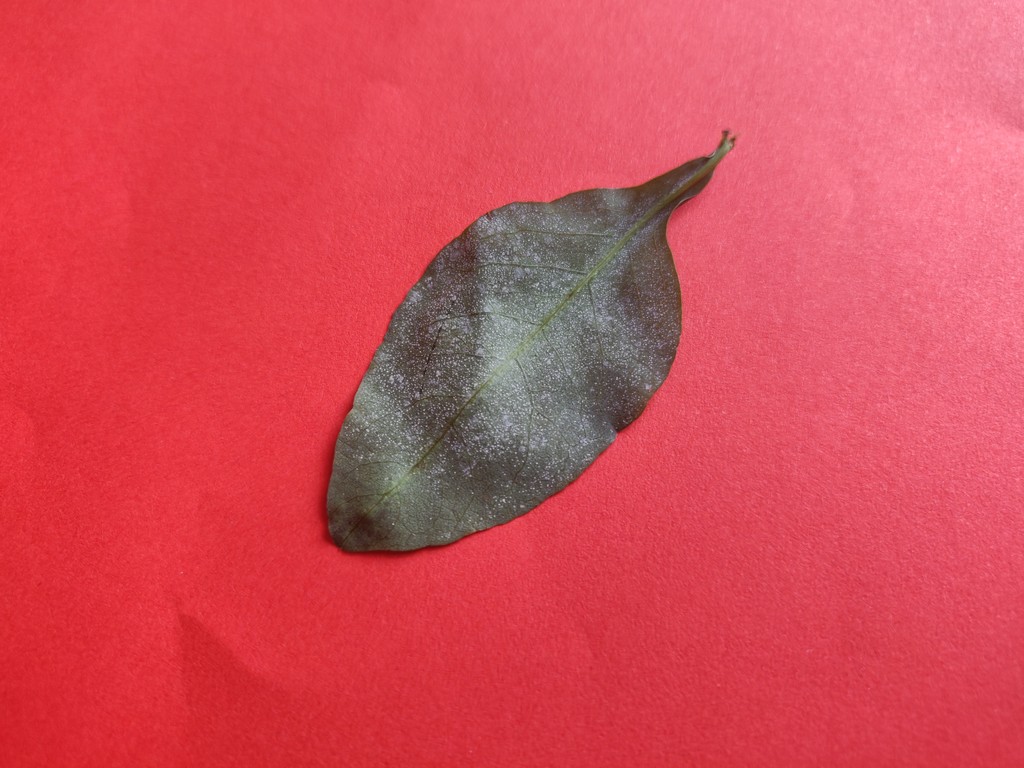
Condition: Unhealthy
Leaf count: single
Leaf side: back